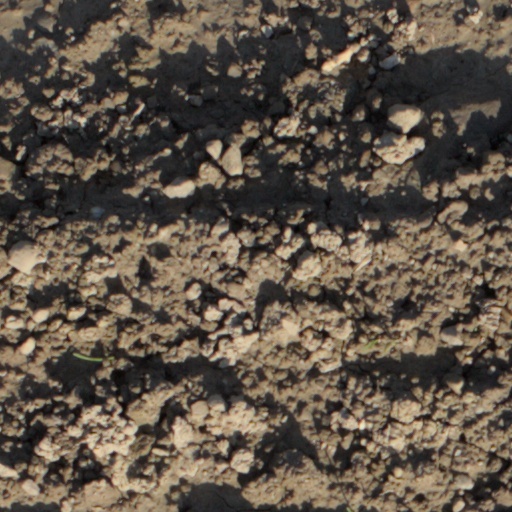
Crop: wheat